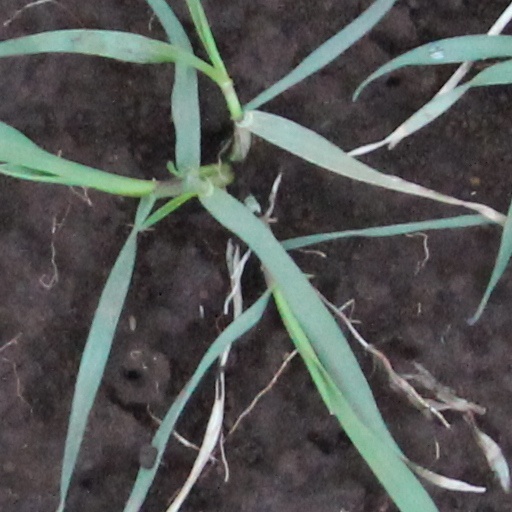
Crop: wheat